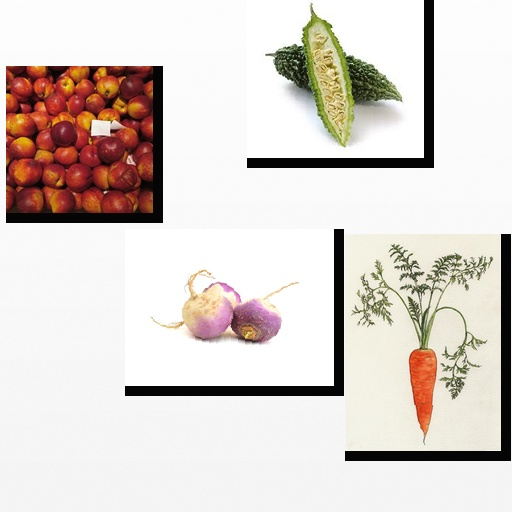
Food items: turnip, carrot, bitter_gourd, nectarine